Triple Crown of Hiking

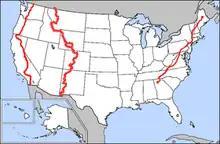
(From left to right) Pacific Crest Trail, Continental Divide Trail and Appalachian Trail

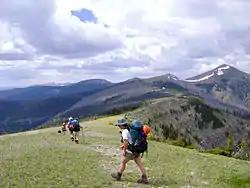
Hikers on the Continental Divide Trail in the Bob Marshall Wilderness Area, Montana.

The Triple Crown of Hiking refers to hiking the entire length of three major U.S. National Scenic Trails: